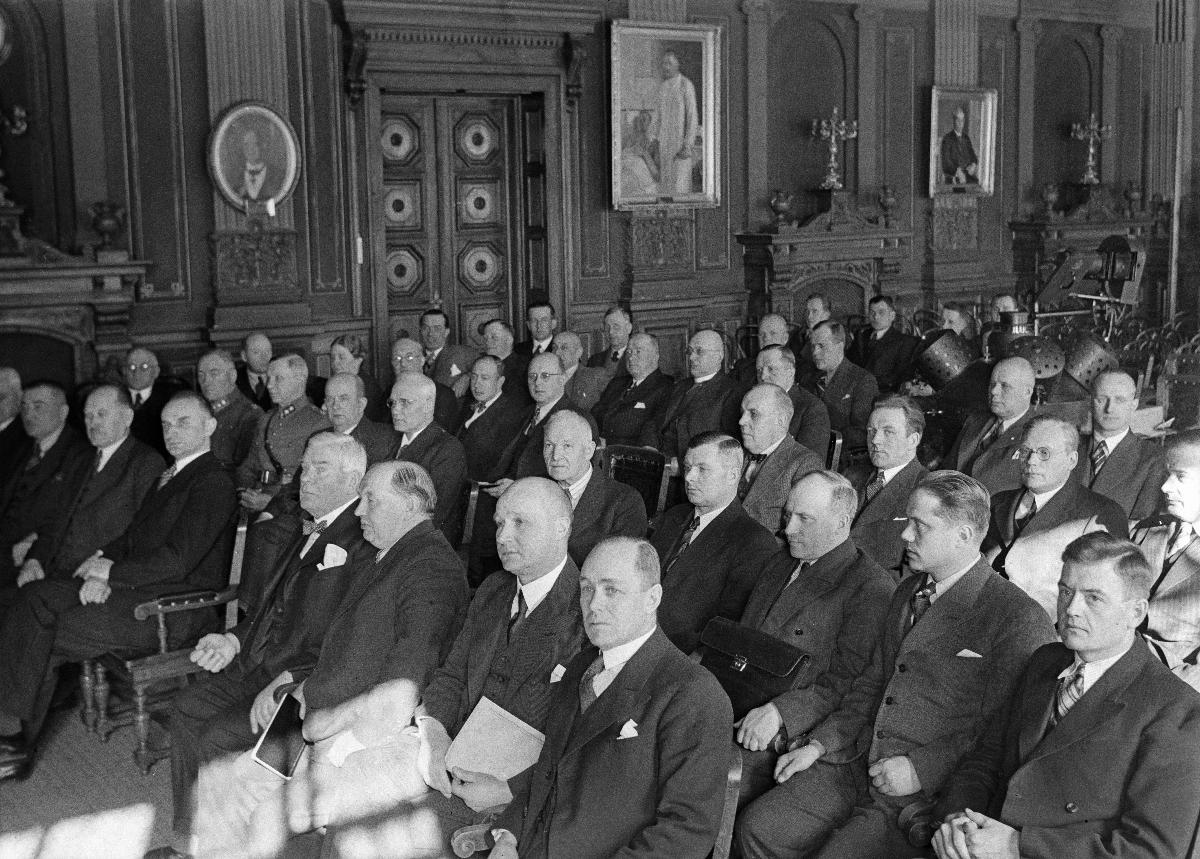
Helsingin Eläinlääkäriseuran ja Suomen Kunnaneläinlääkäriseuran kokous
Helsingfors veterinärsällskaps och Finlands kommunalveterinärförbunds möte; Meeting of Helsinki Veterinarian Society and Finnish Municipal Veterinarian Society
sisällön kuvaus: Helsingin Eläinlääkäriseuran ja Suomen Kunnaneläinlääkäriseuran kokous Säätytalossa Helsingissä 12.3.1938. content description: The meeting of Helsinki Veterinarian Society and Finnish Municipal Veterinarian Society in Säätytalo, Helsinki 12.3.1938. innehållsbeskrivning: Helsingfors Veterinärsällskaps och Finlands Kommunalveterinärförbunds möte i Ständerhuset, Helsingfors 12.3.1938.
Kuvaaja: Sundström, Hugo, kuvaaja
Vuosi: 1938
Paikka: Suomi, Uusimaa, Helsinki
Aiheet: HBL; eläinlääkärit; järjestöt; kokoukset; veterinarians; associations; meetings (arranged events); professions; societies; meetings; veterinärer; föreningar; möten; yrken; sällskap